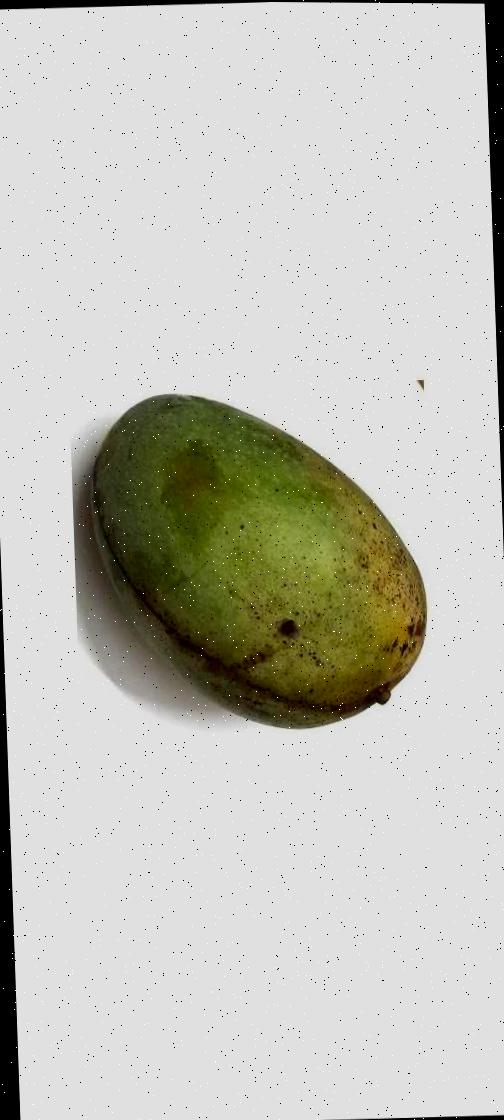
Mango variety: Fazli Shurmai